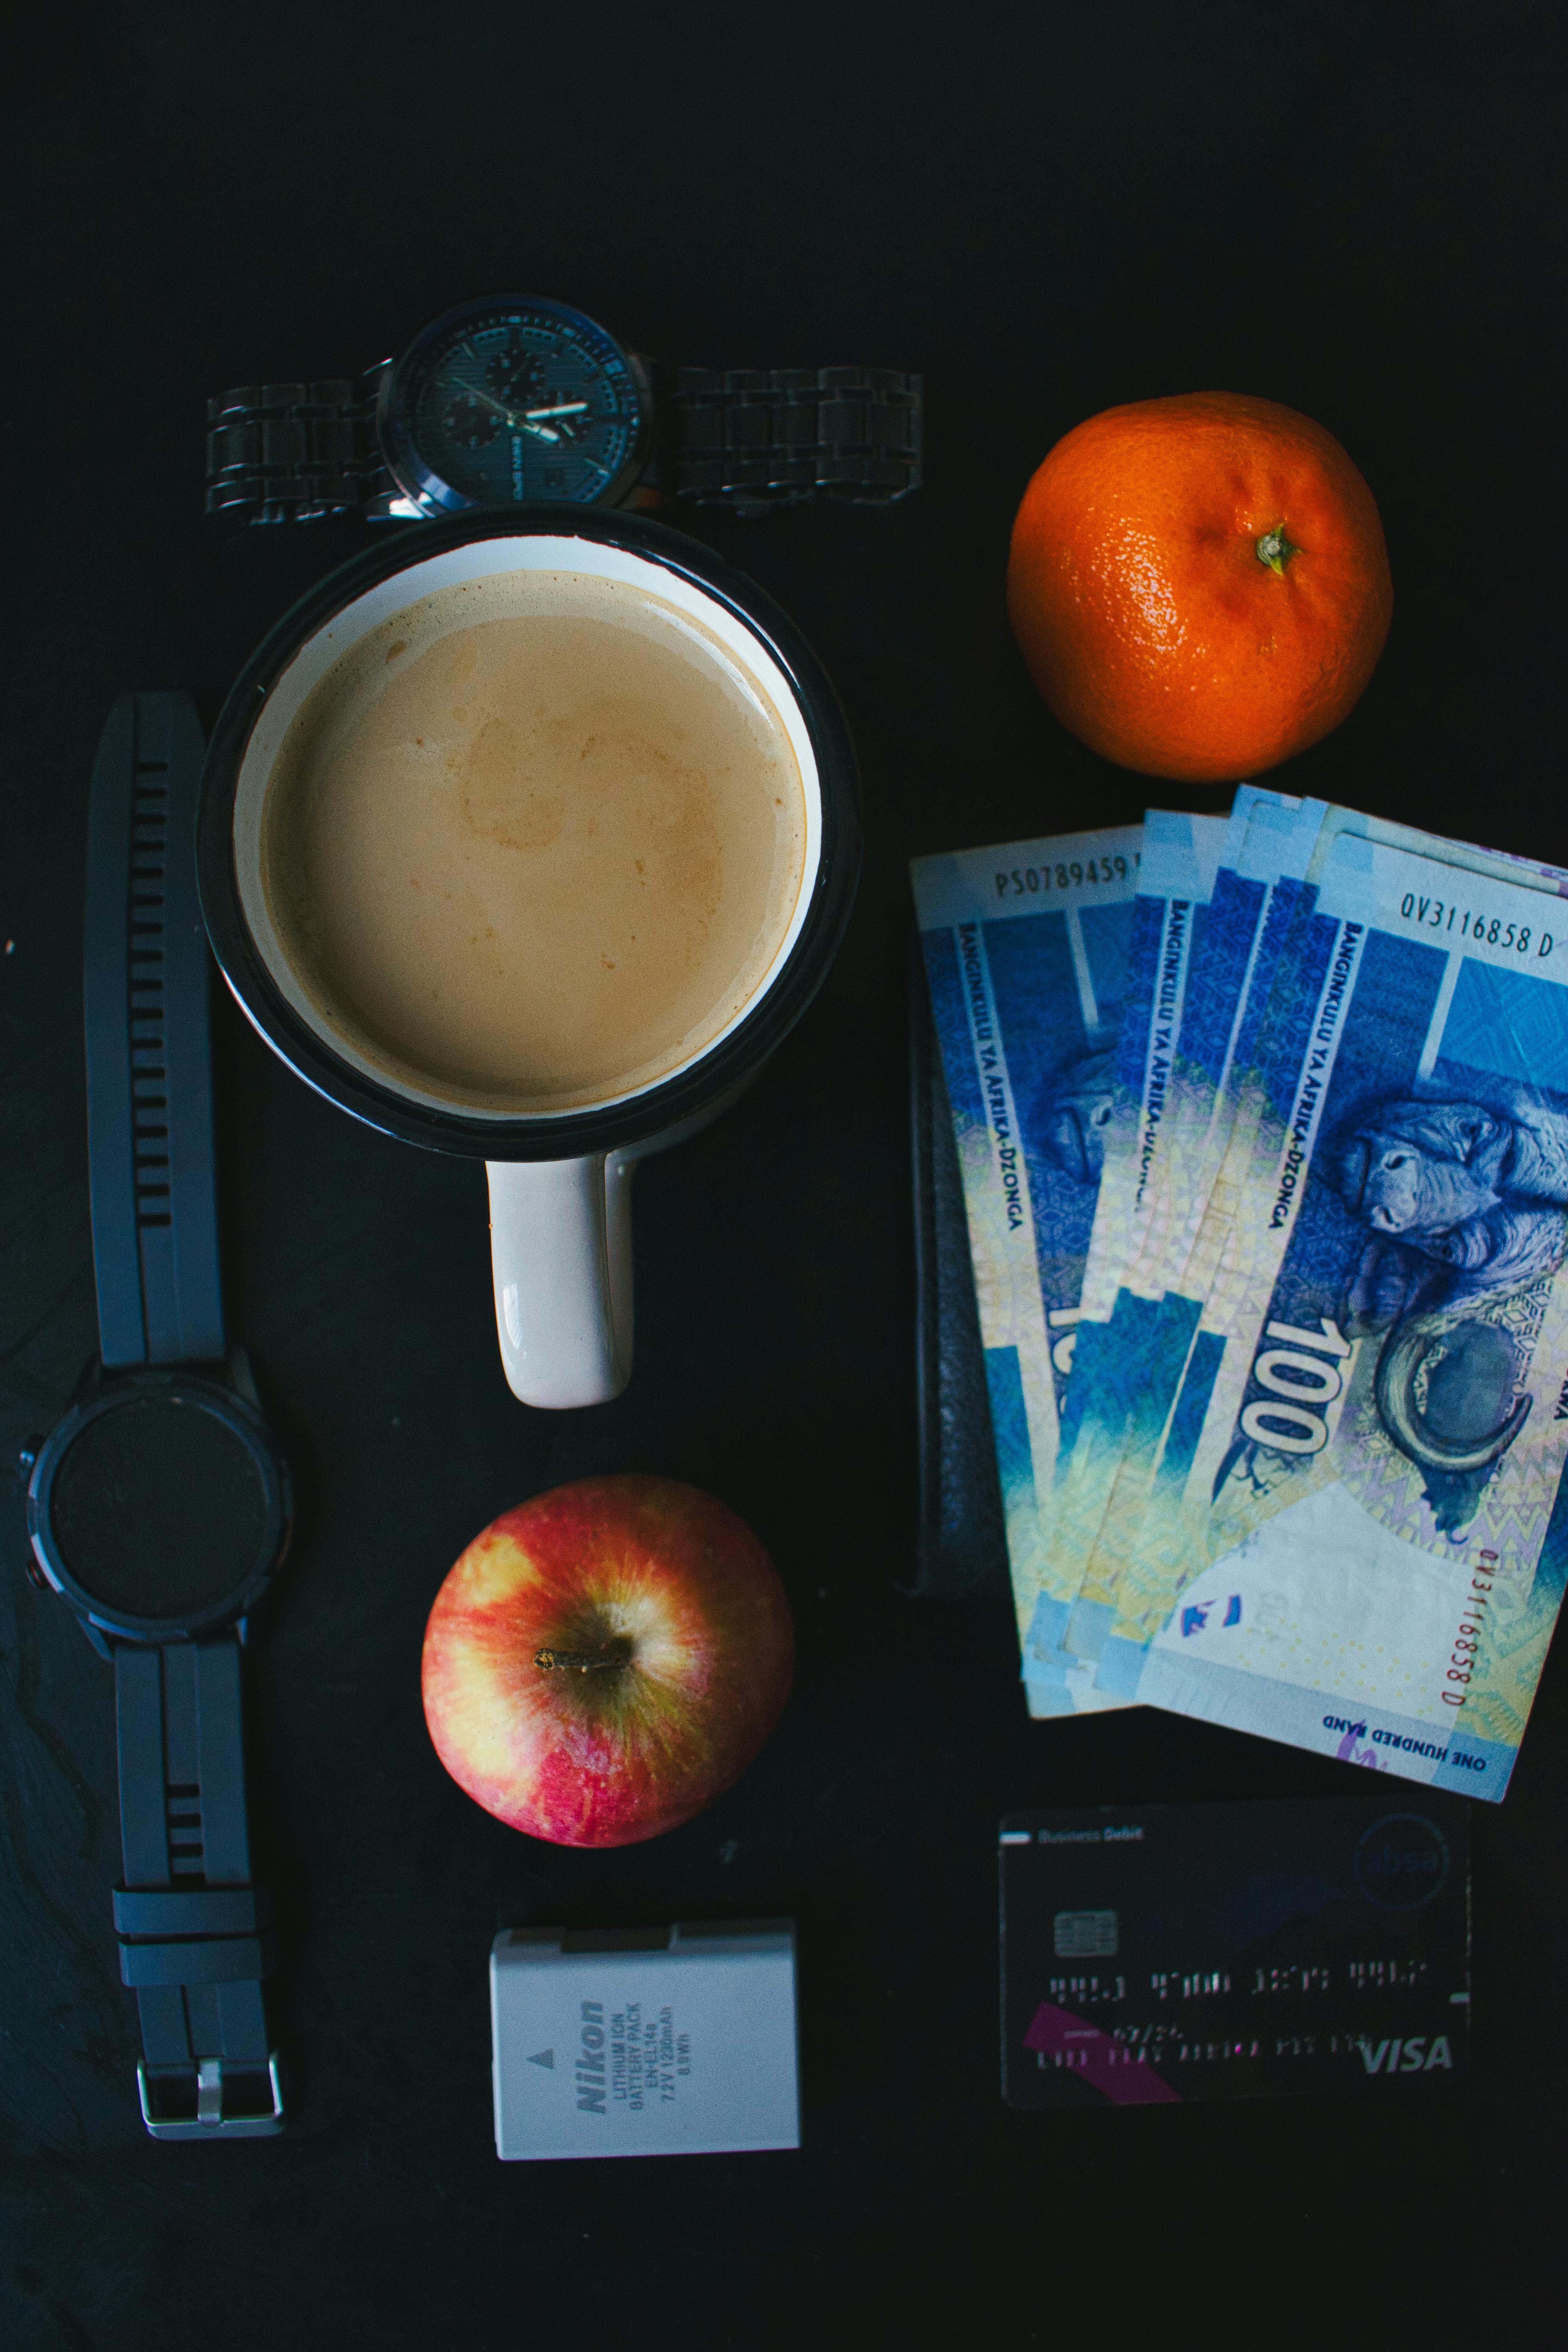
natural, food, rangpur, fruit, valencia orange, ingredient, natural foods, clementine, orange, tangelo, bitter orange, tableware, tangerine, calamondin, dishware, serveware, mandarin orange, cup, grapefruit, citrus, drink, produce, plant, superfood, local food, apple, juice, font, still life photography, Food group, publication, whole food, still life, brand, accessory fruit, peach, malus, liqueur, seedless fruit, distilled beverage, citric acid, circle, recipe, mcintosh, vegan nutrition, photography